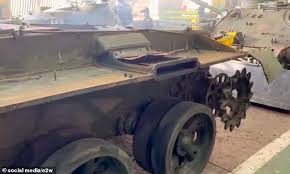
Label: T-62